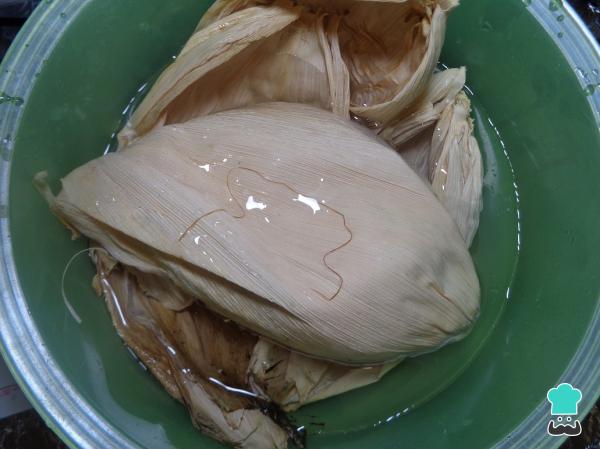
Vamos a comenzar la receta mexicana colocando las hojas de maíz secas en un recipiente con suficiente agua. Las dejamos a remojo durante 15 minutos para suavizarlas y, una vez suaves, las retiramos del agua y las escurrimos.